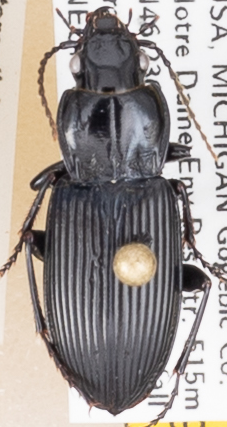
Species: Pterostichus melanarius melanarius
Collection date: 2021-08-11
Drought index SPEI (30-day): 0.142
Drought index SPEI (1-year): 0.272
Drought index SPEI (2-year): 1.28